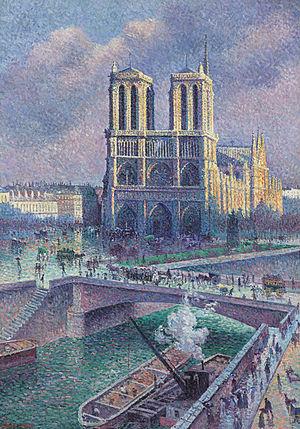
Maximilien Luce, né le 13 mars 1858 et mort le 6 février 1941 à Paris, est un peintre français. Militant libertaire, il produit de nombreuses illustrations engagées politiquement. Il est également graveur, portraitiste et affichiste.